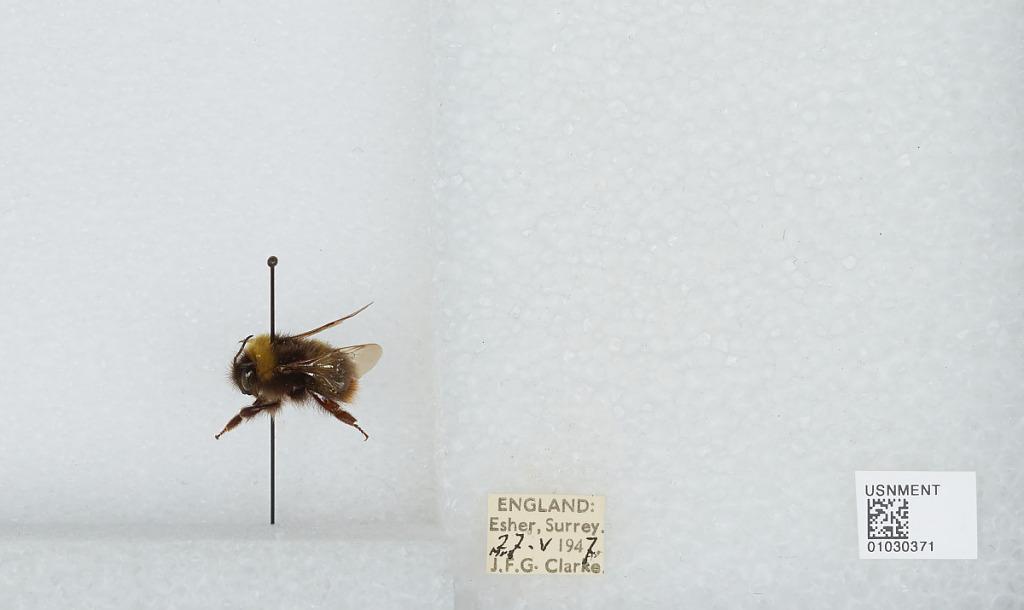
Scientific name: Bombus (Pyrobombus) pratorum (Linnaeus)
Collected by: J. Clarke
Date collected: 1947-5-27
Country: United Kingdom
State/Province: England
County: Surrey
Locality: Esher
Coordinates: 51.3691, -0.365